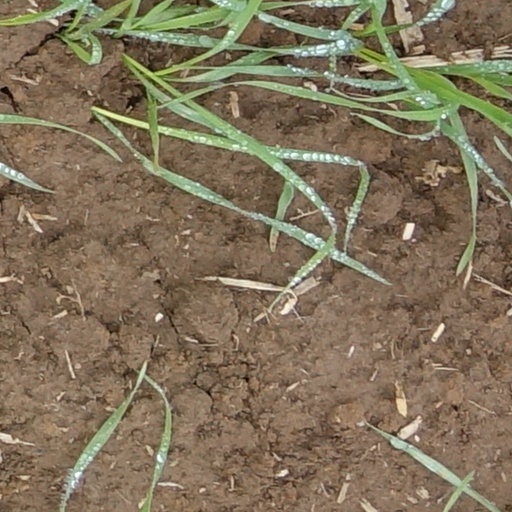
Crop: wheat